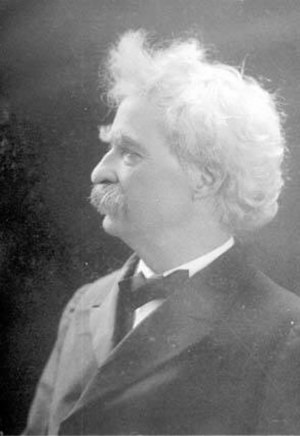
Amerikansk litteratur / Realismen, Mark Twain og poesien
Mark Twain.
Amerikansk litteratur refererer til den litteratur, som er skrevet på det engelske sprog, som er produceret i USA eller kolonitidens Amerika af amerikanske forfattere. I løbet af sin tidligste historie var området, der i dag er USA, en række britiske kolonier på østkysten af det, der i dag udgør USA. Derfor er begyndelsen på landets litterære tradition knyttet til den bredere engelske litteraturhistorie. Grundet de unikke amerikanske karakteristika og bredden i dens produktion bliver amerikansk litteratur betragtet som en særegen tradition.